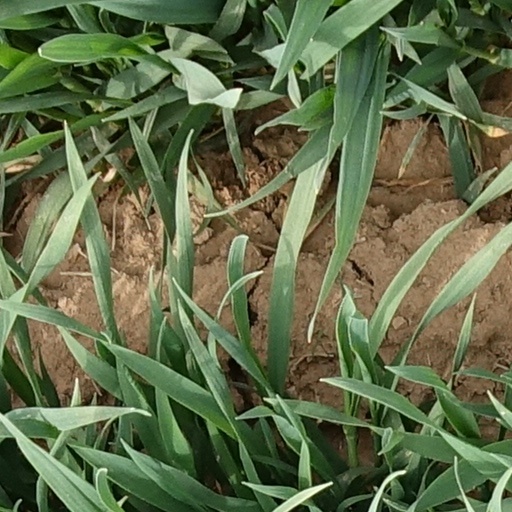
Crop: wheat